Seeress (Germanic)

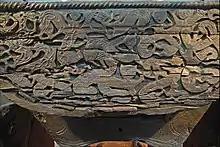
The Oseberg wagon was decorated with nine cats.

All over the world cats are often linked to magical practices, and the goddess Freyja, who was the first divinity reported to have practiced magic, was associated with cats. Cats and catskins appear to have been important symbols for the seeresses. In "Eiríks saga rauða", the account of Þorbjörg lítilvölva tells that her ritual dress had a black lambskin hood that was lined with white catskin and on her hands she wore catskin gloves. Ellis Davidson argues that the catskin represents the seeresses' helping animal spirits (see the section on magical "projection", above), and Price connects these cat spirits with the cats that pull Freyja's wagon.